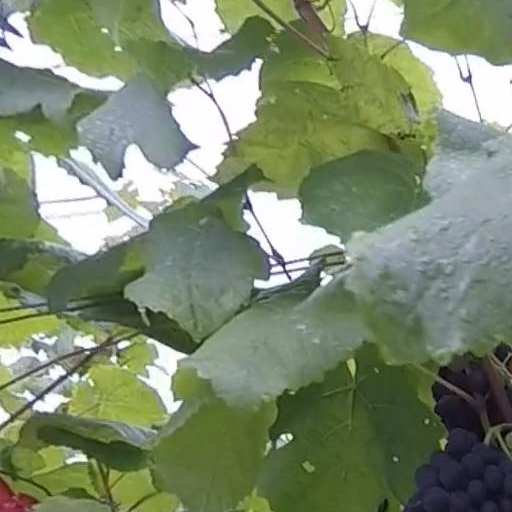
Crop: grape